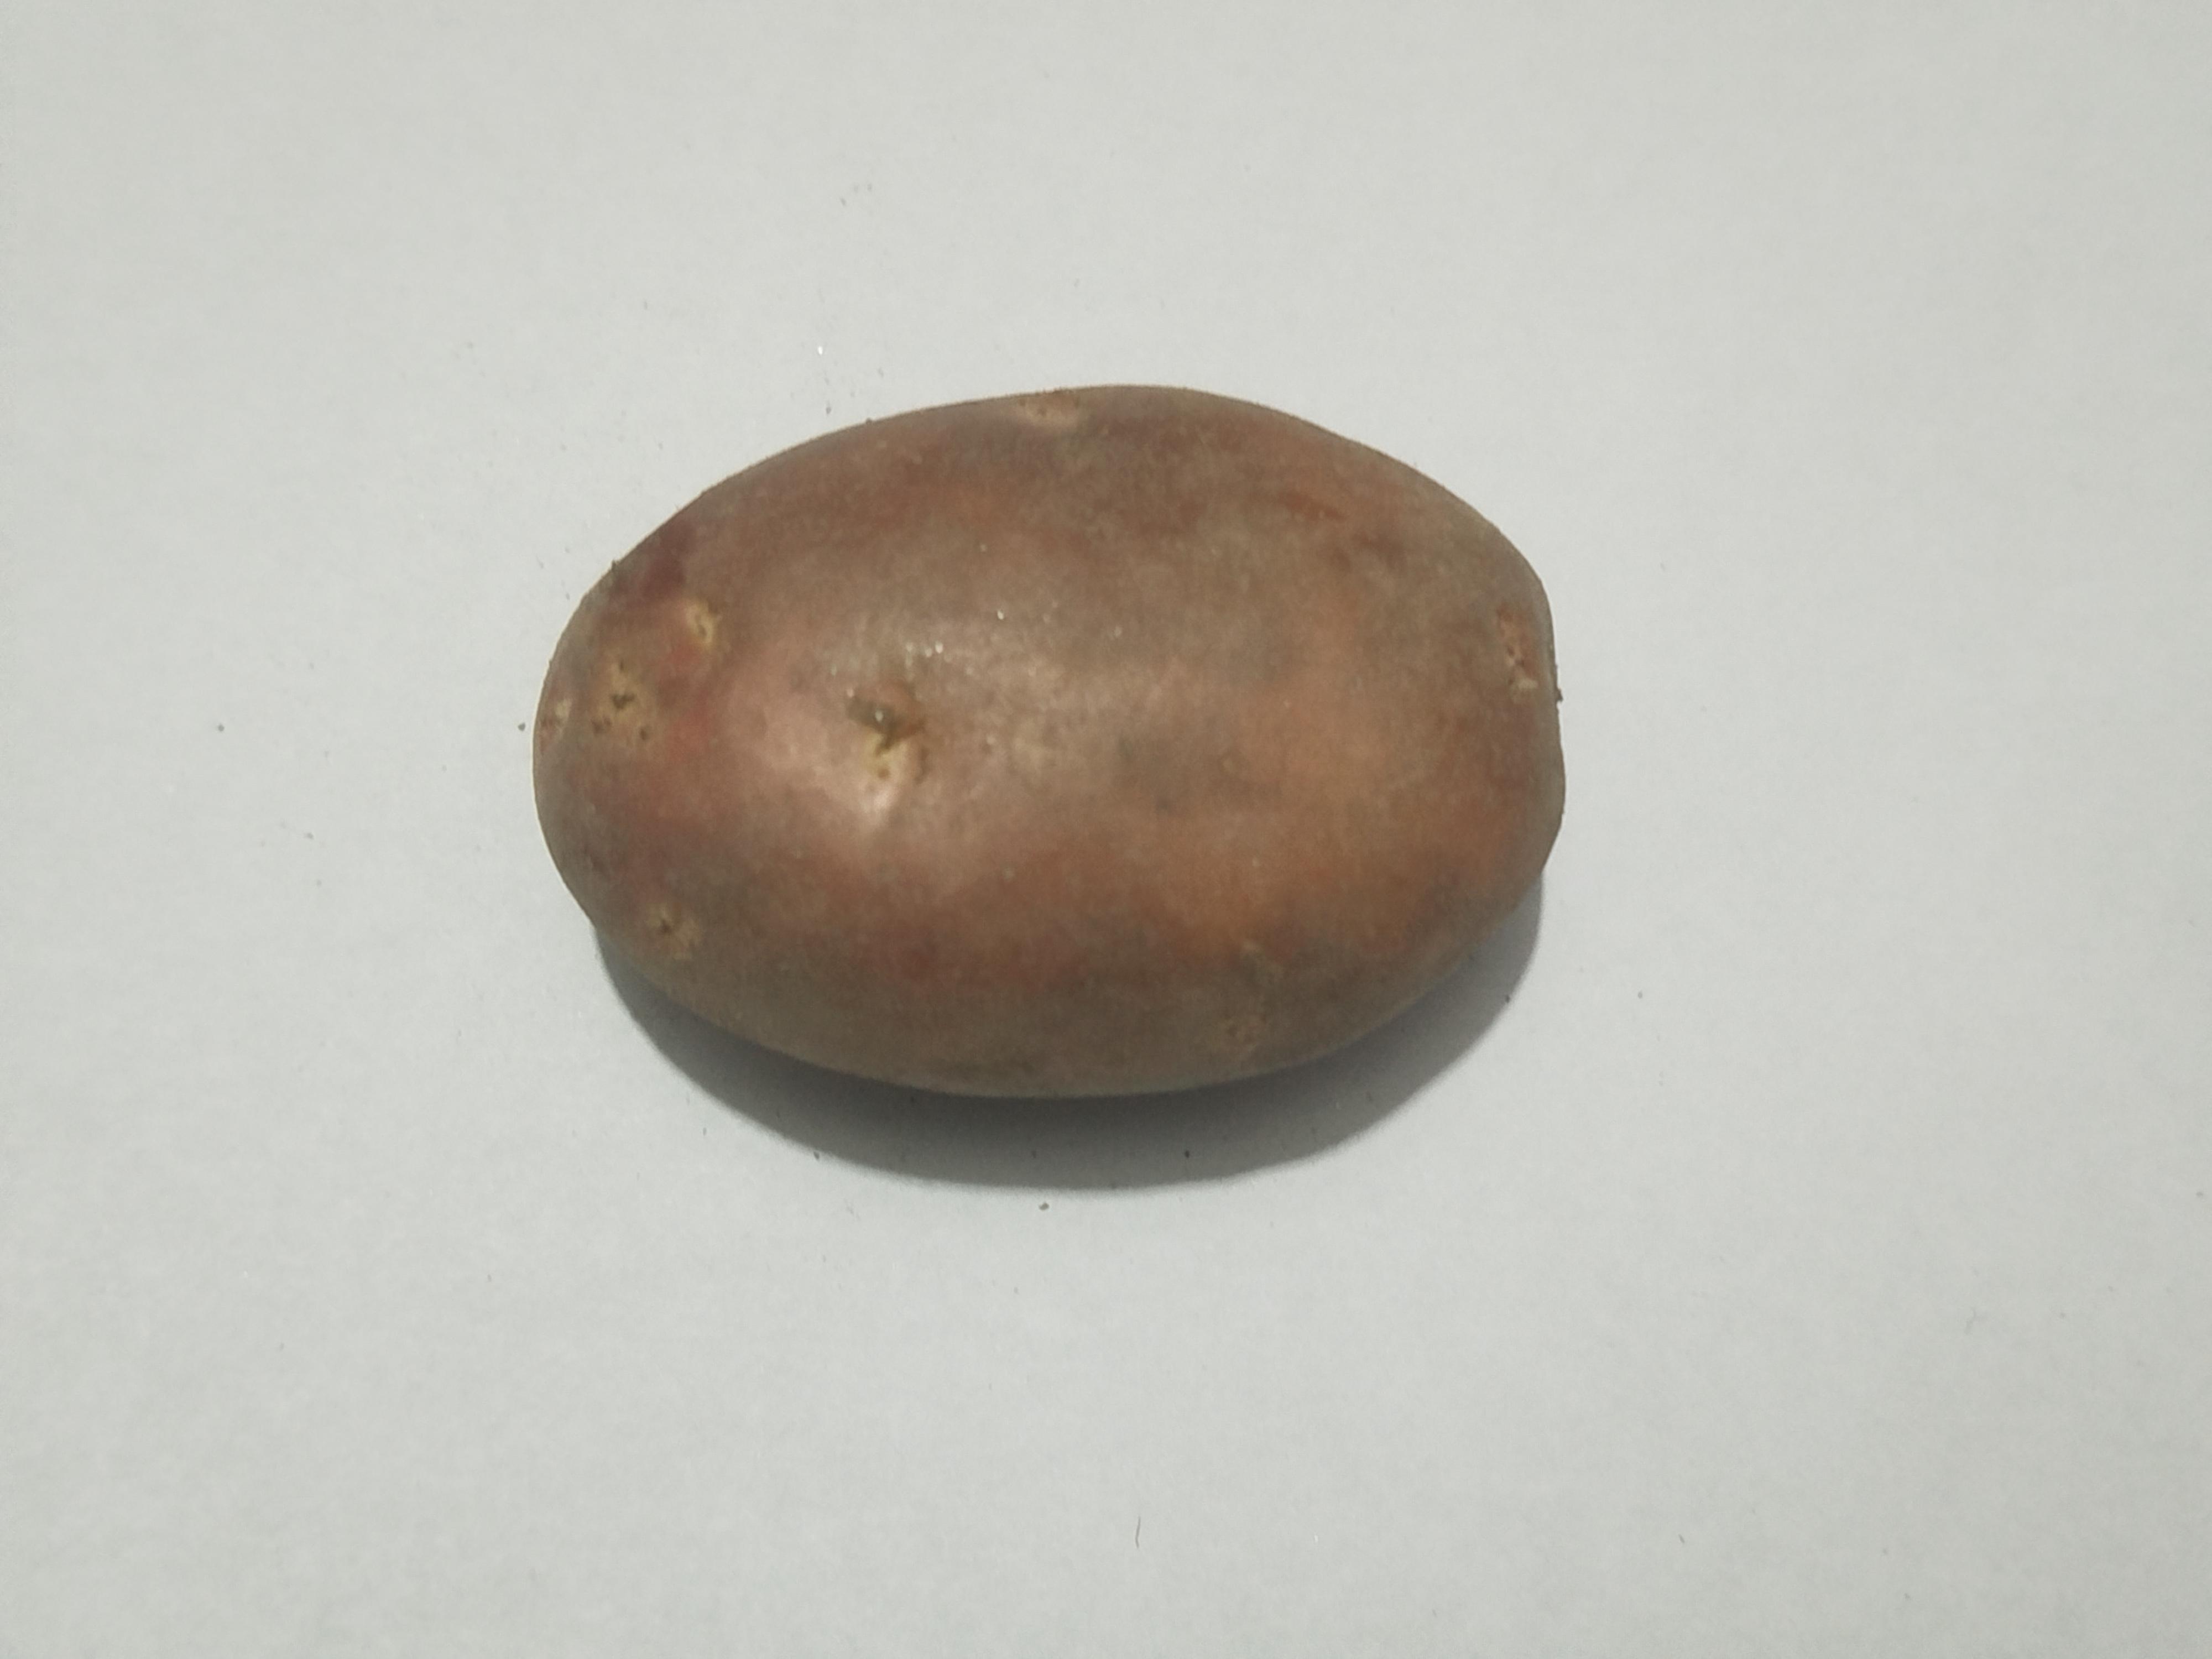
Label: Potato